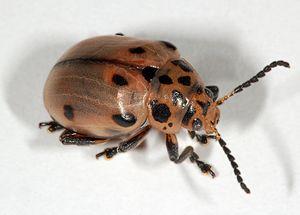
Diamphidia nigroornata, imagines, Namibie, leg. Werner Hammer
Diamphidia est un genre de coléoptères d'Afrique de la famille des Chrysomèles et de la sous-famille des Galerucinae. Les larves et les pupes de ce genre produisent une toxine que les indigènes bochimans utilisent comme poison pour leurs flèches. Ce genre a été défini pour la première fois par l'entomologiste allemand Adolph Gerstaecker en 1855.